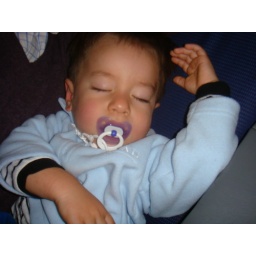
Scott and Papa sleeping in the plane